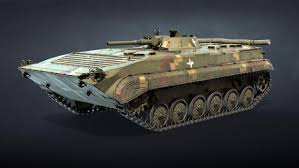
Label: BMP-1